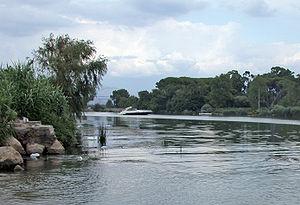
La liste suivante contient des rivières situées au moins partiellement en Italie et est destinée à représenter l'organisation des ressources en eau du réseau.
Le Garigliano est un petit fleuve du centre de l’Italie, en Campanie, à environ 70 km au nord-ouest de Naples.